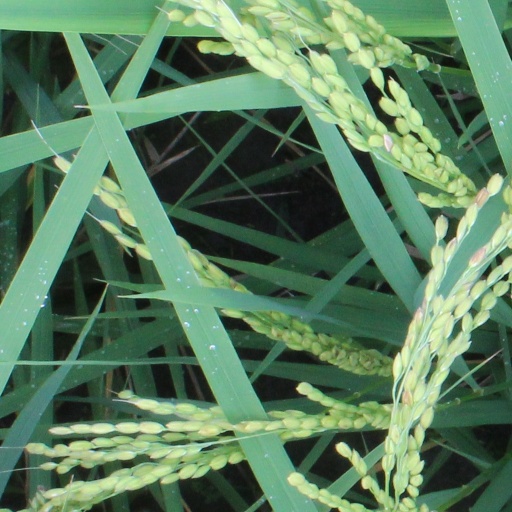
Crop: rice